Noemvriana

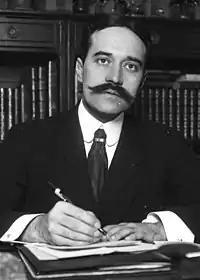
French politician Paul Bénazet.

After the creation of the provisional government in Thessaloniki, negotiations between the Allies and the King intensified. The Allies wanted further demobilization of the Greek army and the removal of military forces from Thessaly to ensure the safety of their troops in Macedonia. The king wanted assurances that the Allies would not officially recognize or support Venizelos' provisional government, and he wanted guarantees that Greece's integrity and neutrality would be respected. After several unproductive negotiations, on 23 October, the king suddenly agreed to some of the demands required by the Allies, including the removal of the Greek army from Thessaly. The king also volunteered war materiel and the Greek navy to assist them. In exchange, the king requested French Deputy Paul Bénazet to keep this agreement secret from the Central Powers.